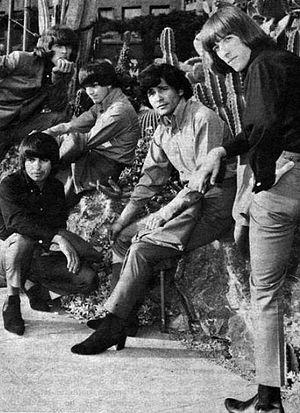
Sir Douglas Quintet est un groupe de Tex-Mex des années 1960 originaire du Texas.
Le rock latino, ou latin rock, désigne un sous-genre musical reprenant des sons et éléments issus de la musique latino-américaine et du folk des Caraïbes mêlés à du rock.